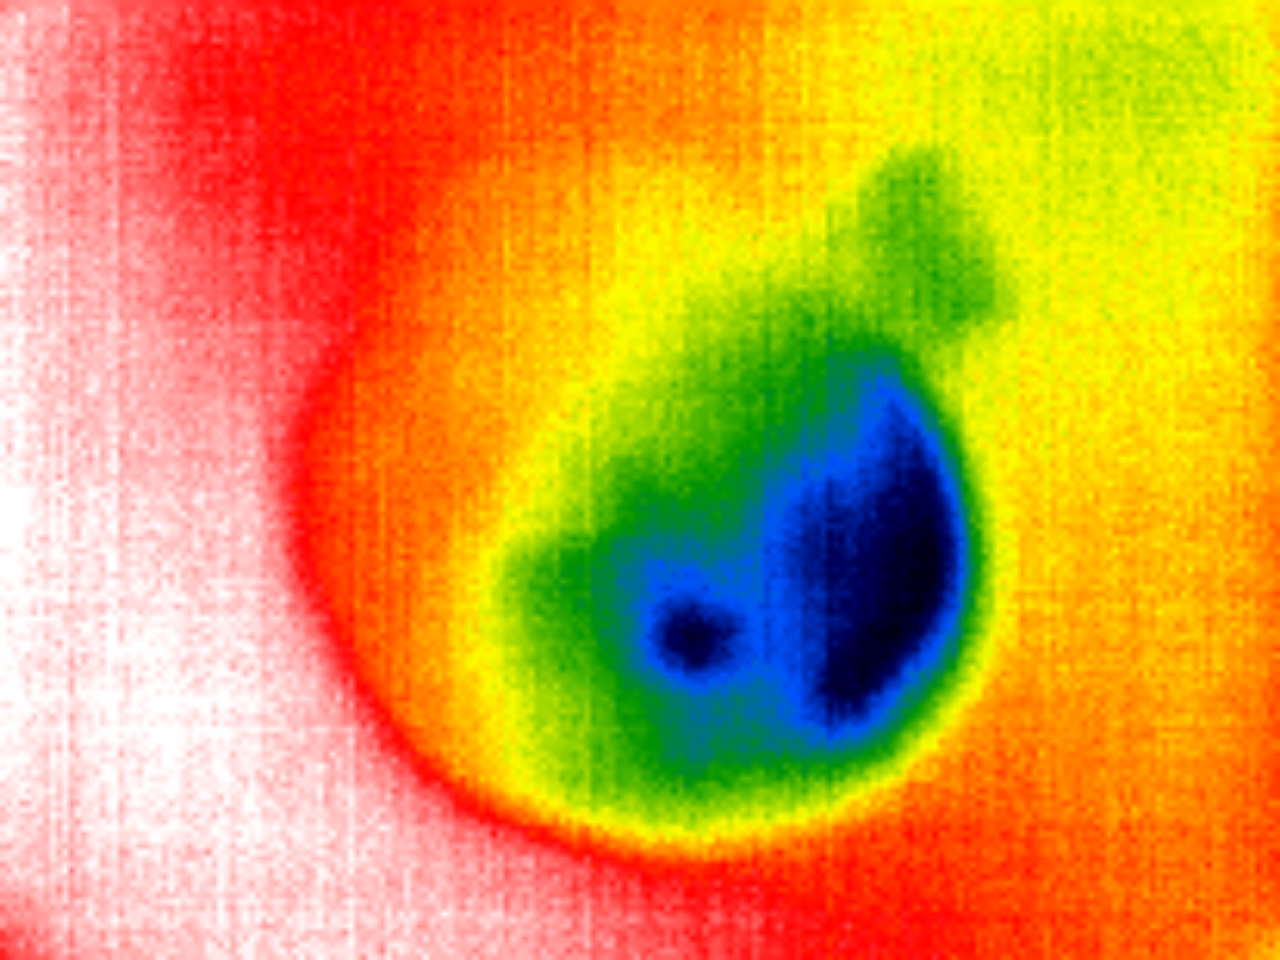
Label: Major Defect